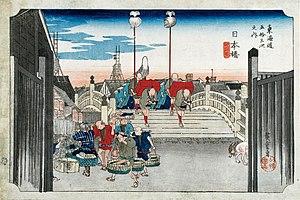
Estampe ""le pont Nihonbashi à l'aube"" d'Hiroshige"
Edo également romanisé sous les formes Yedo ou Yeddo, est l'ancien nom de Tokyo et le siège du pouvoir du shogunat Tokugawa qui a dirigé le Japon de 1603 à 1868. Durant cette période, Edo est devenue l'une des plus grandes villes au monde et le foyer d'une culture urbaine centrée sur la notion d'ukiyo.
Nihonbashi est un quartier d'affaires de l'arrondissement Chūō de Tōkyō. C'est aussi le nom d'un célèbre pont qui s'y trouve.
Le fleuve Sumida est un cours d'eau du Japon qui traverse le nord-est de Tokyo.
Les Cinquante-trois Stations du Tōkaidō, dans l'édition Hōeidō présentée ici, sont une série d'estampes japonaises créées par Hiroshige après son premier voyage empruntant la route du Tōkaidō en 1832. Cette route, reliant la capitale du shogun, Edo, à la capitale impériale, Kyoto, est l'axe principal du Japon de l'époque. C'est également la plus importante des « Cinq Routes », les cinq artères majeures du Japon, créées ou développées pendant l'ère Edo pour améliorer le contrôle du pouvoir central sur l'ensemble du pays.
Le Tōkaidō ou Tokaïdo est un axe de circulation japonais important entre Tokyo, Kyoto, Osaka et Kobe.